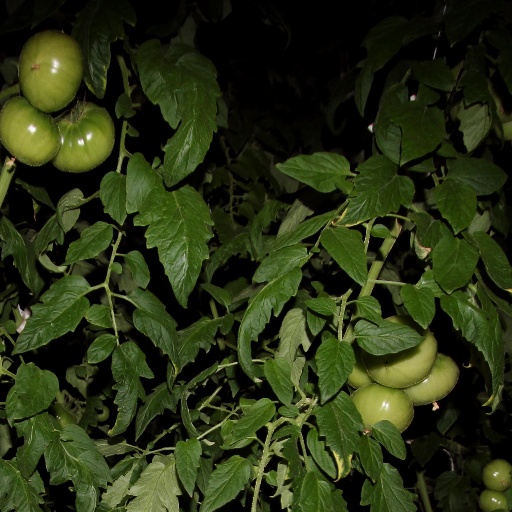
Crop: tomato